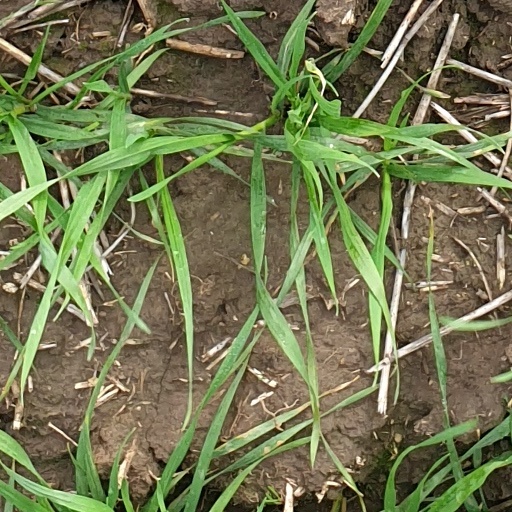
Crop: wheat